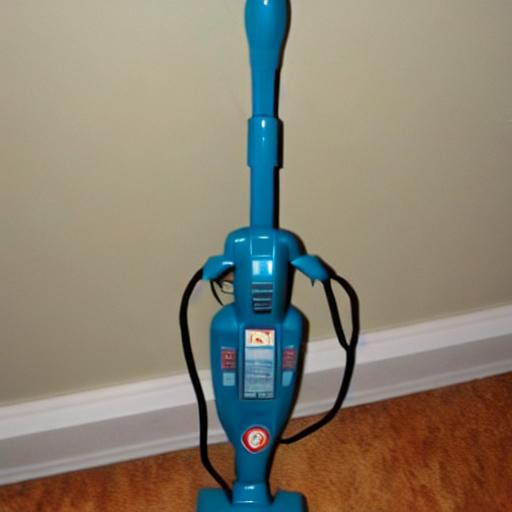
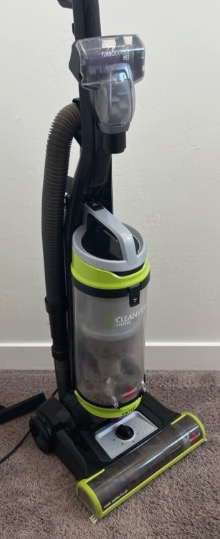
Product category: items_vacuum
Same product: no